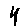
Label: 4